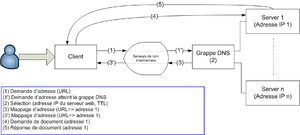
L’équilibrage de charge des serveurs Web, ou répartition de charge des serveurs Web, regroupe l’ensemble des mécanismes utilisés pour distribuer les requêtes HTTP sur de multiples serveurs Web.